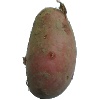
Label: red_potato